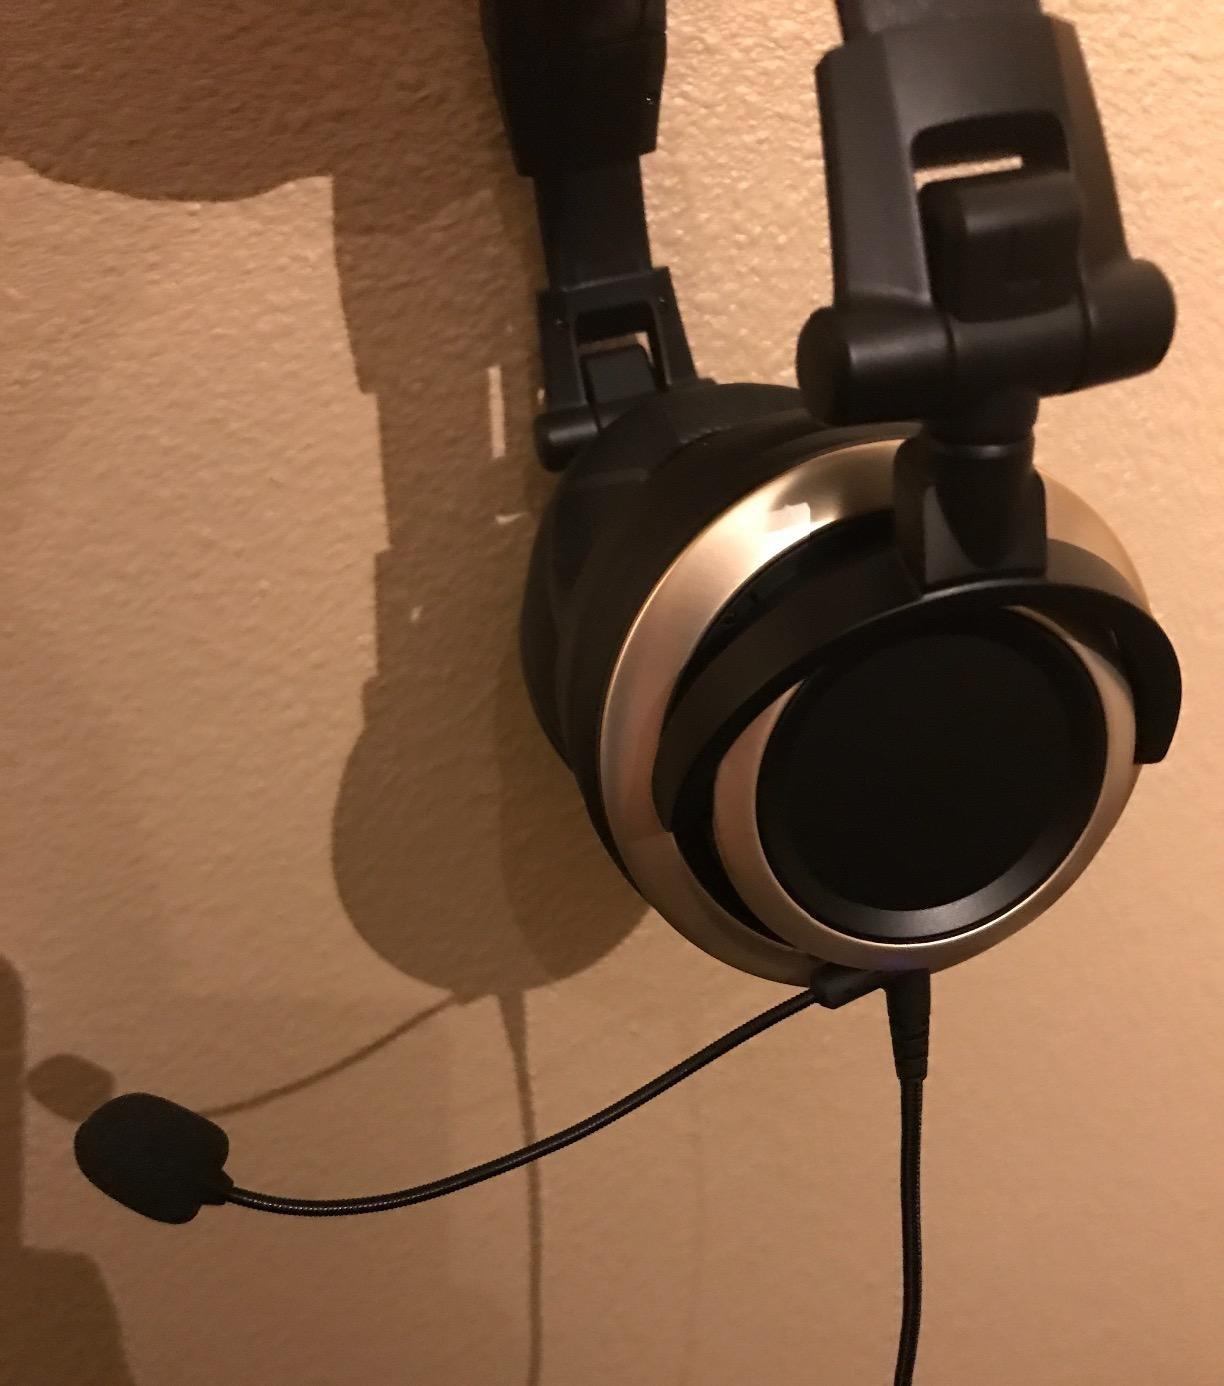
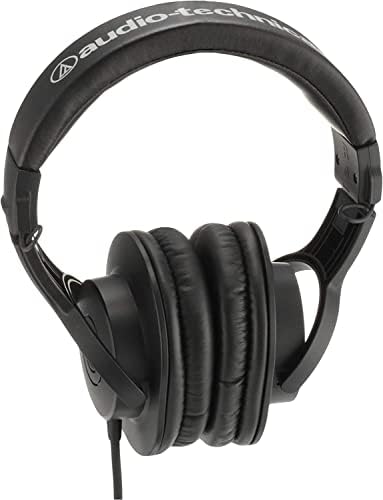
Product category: headphones
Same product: no